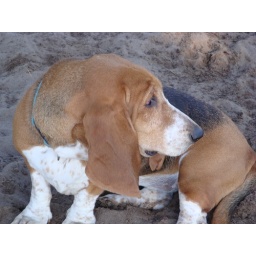
This hound dog was relaxing on the beach and doggy watching at Fleet Peeples Dog Park near Orlando Florida.